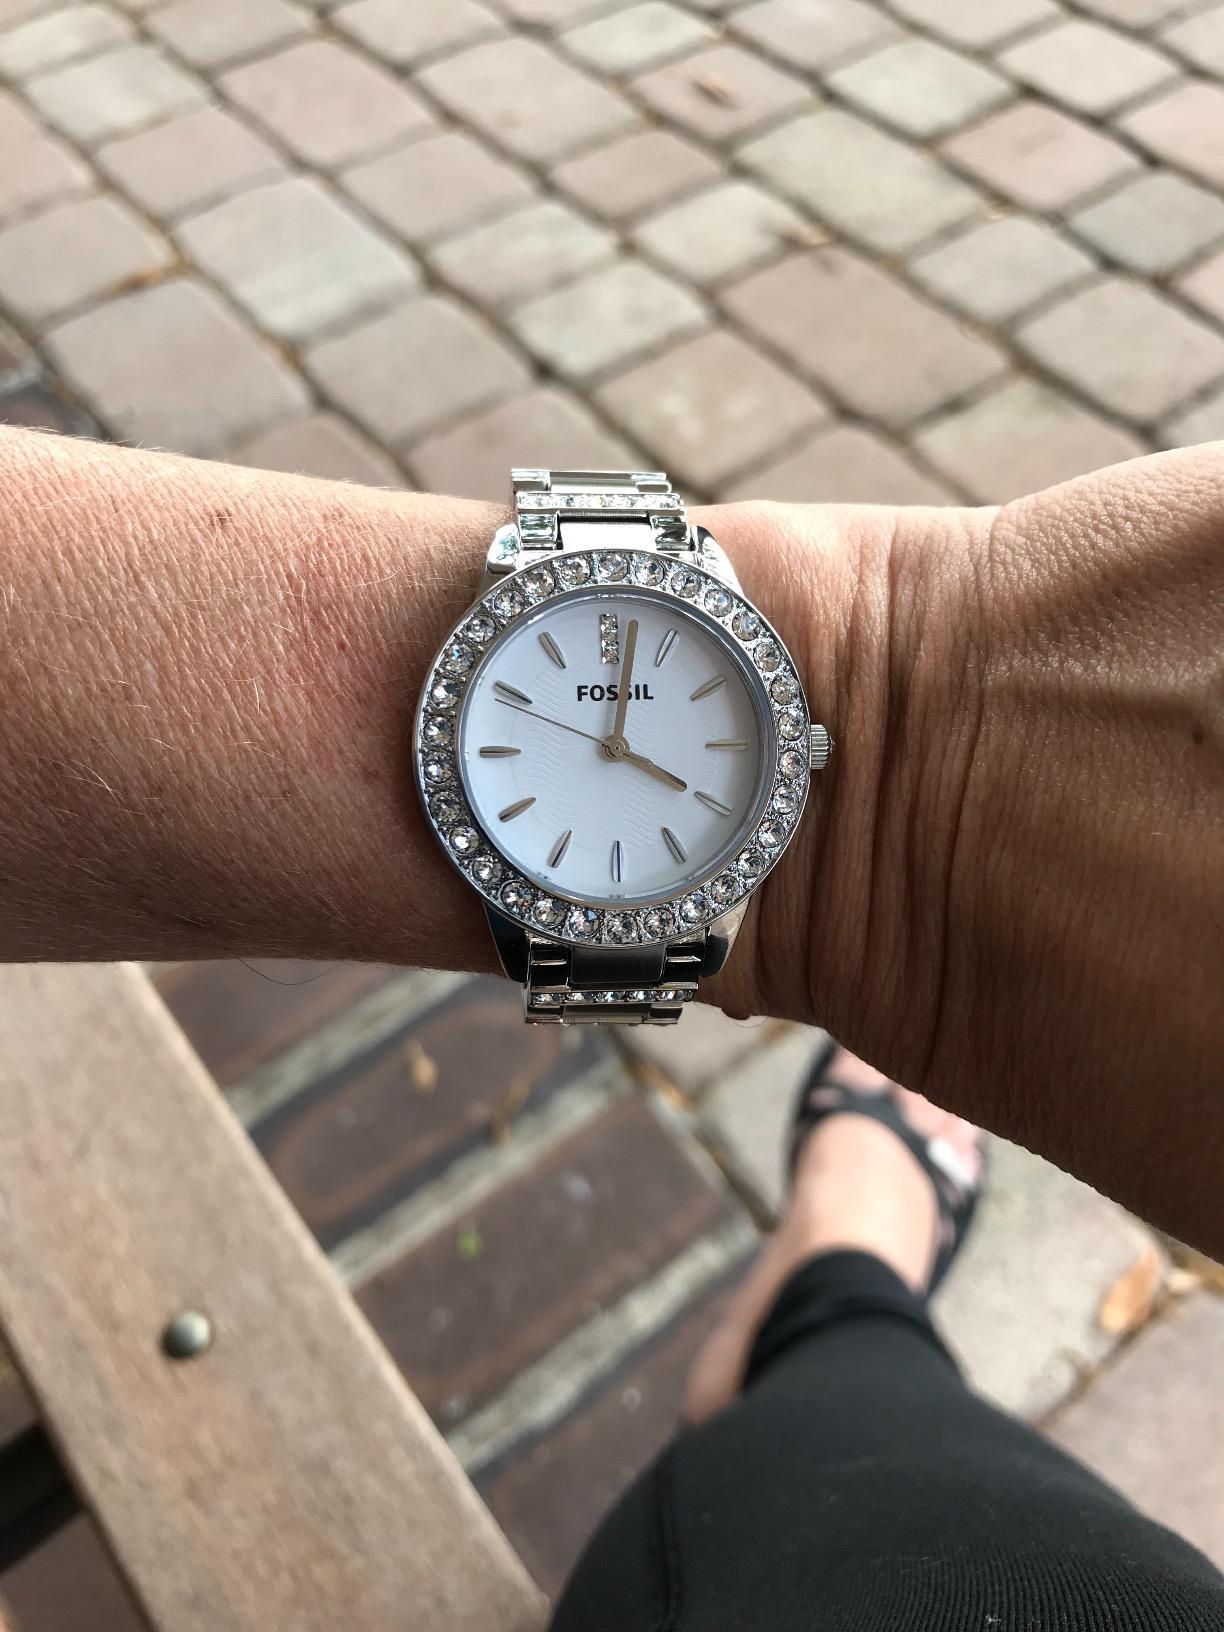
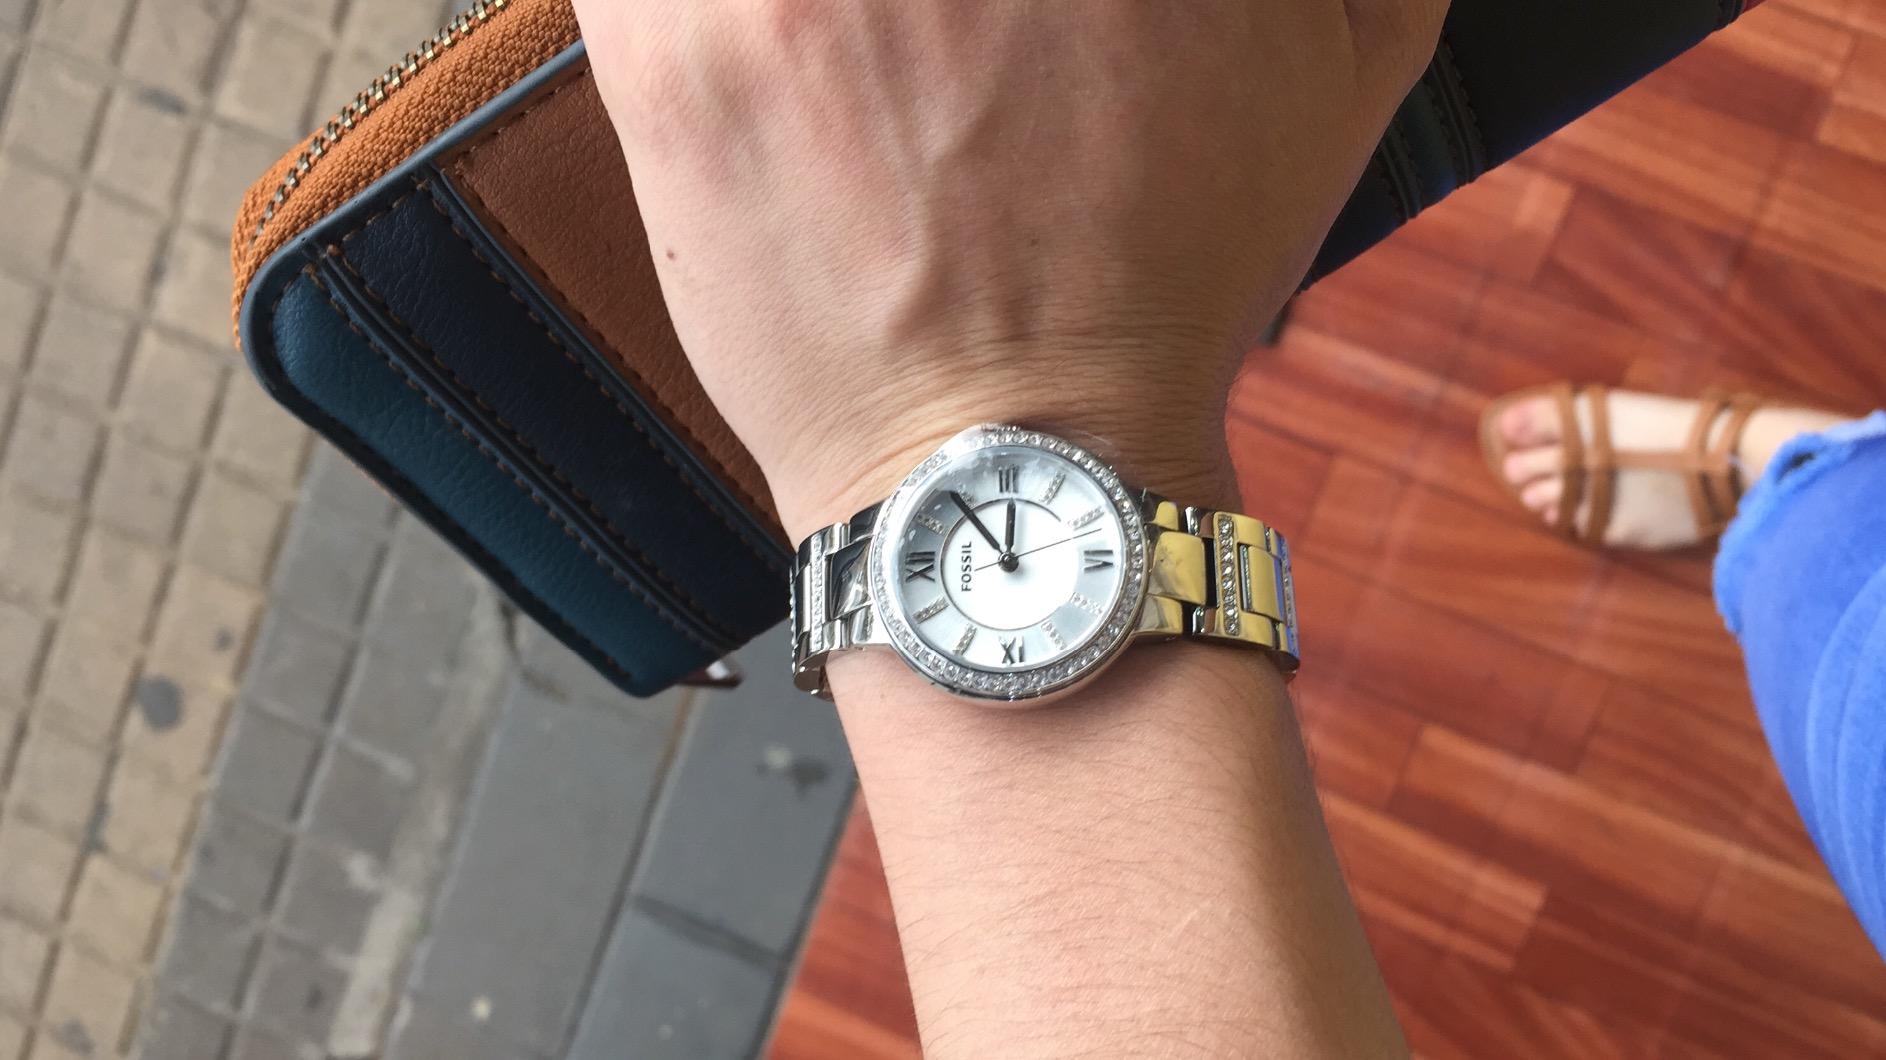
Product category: accessories_watch
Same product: no